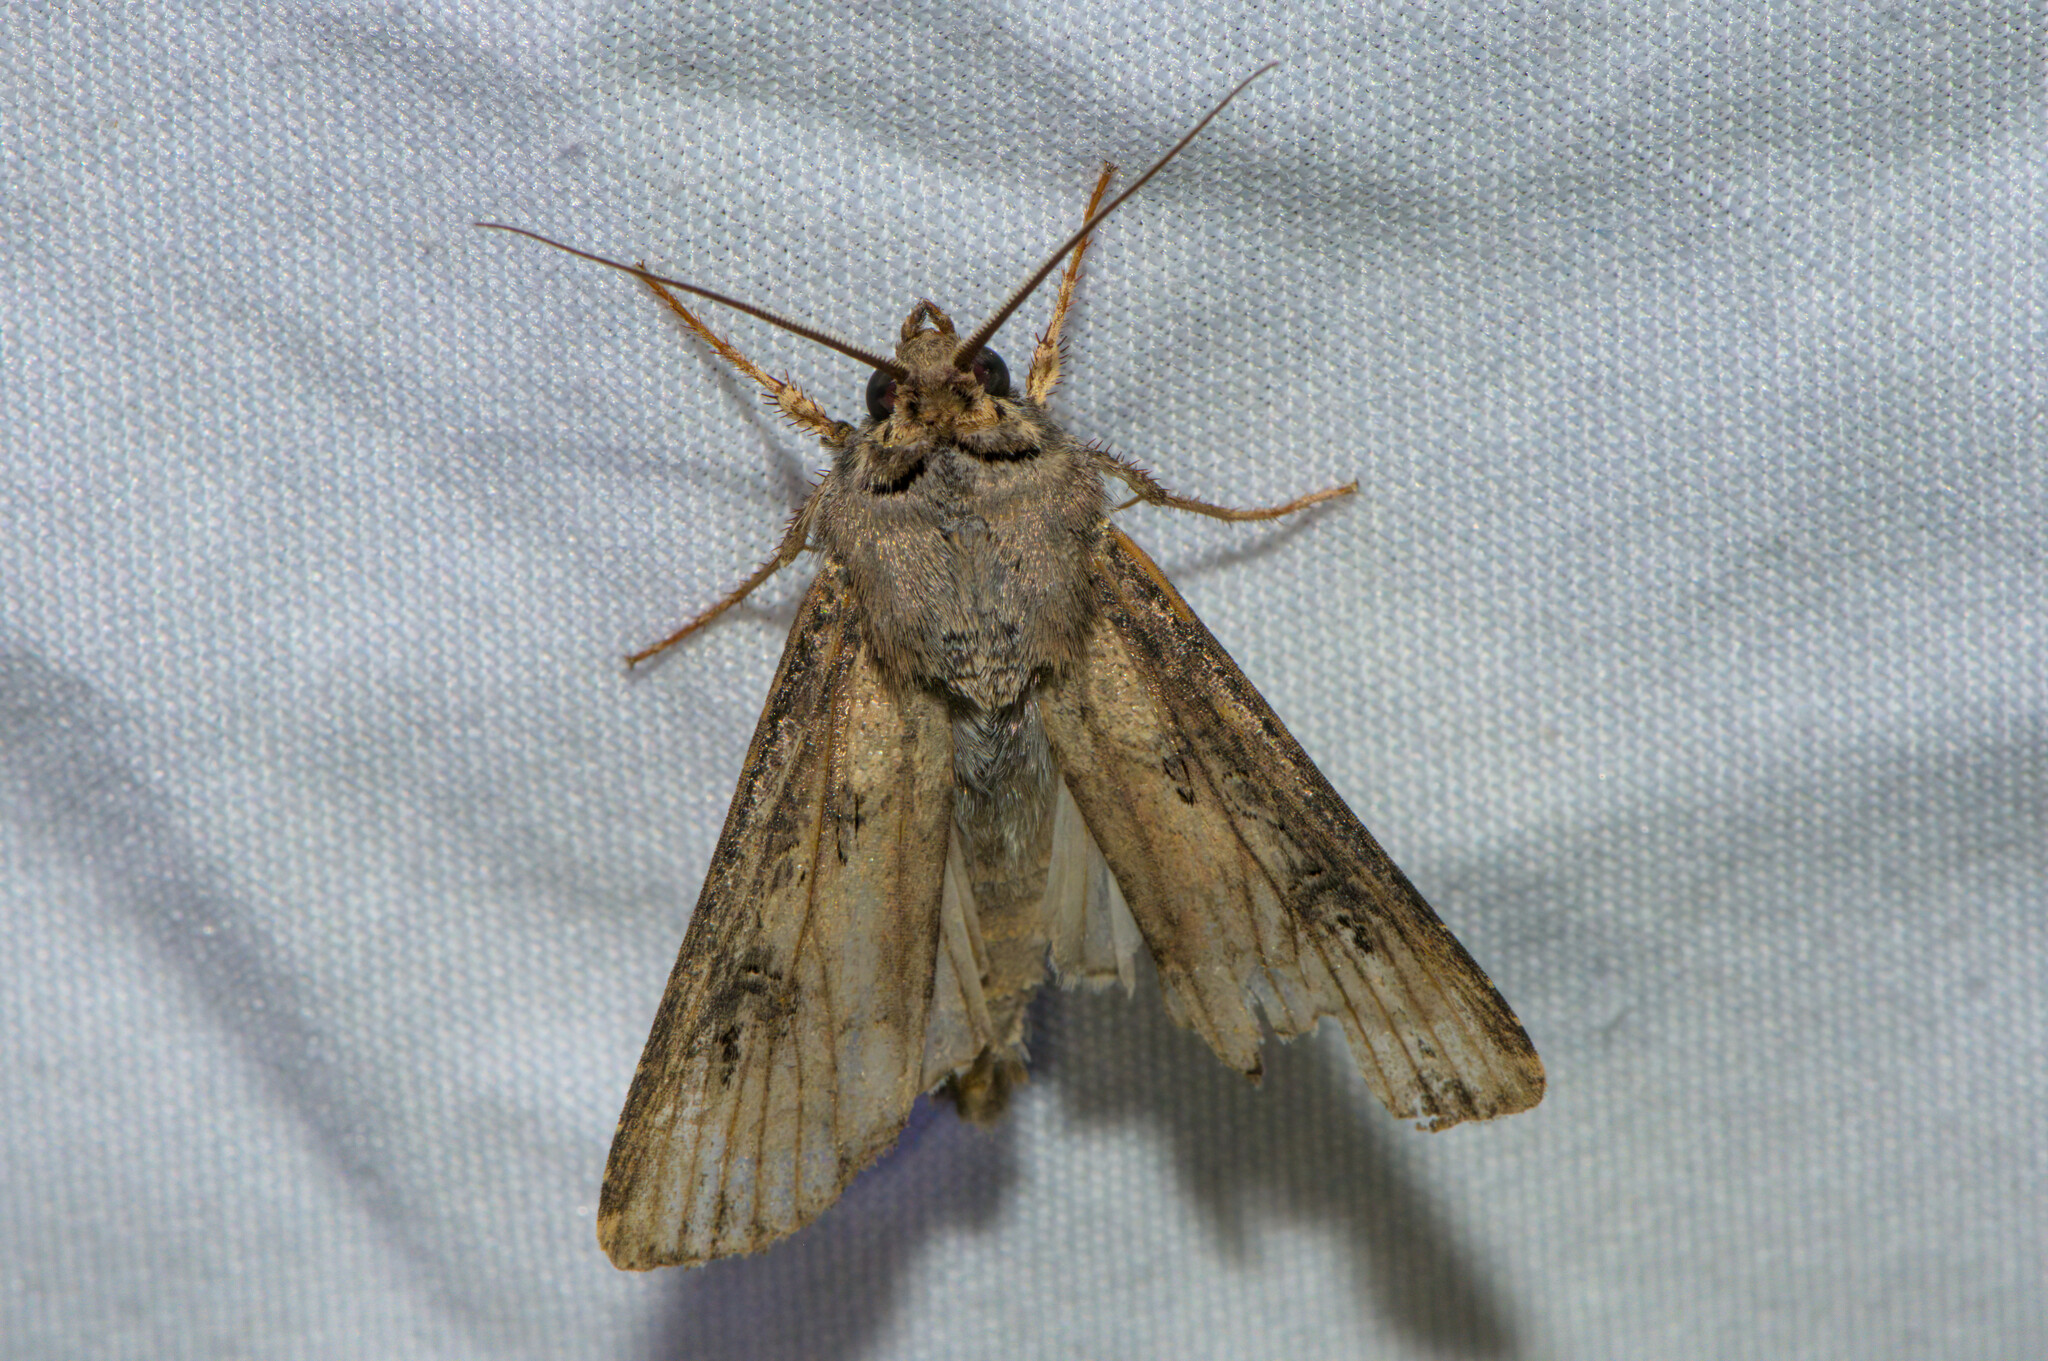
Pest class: cutworms